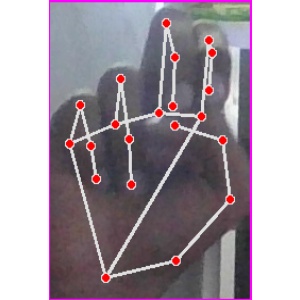
अक्षर: ह